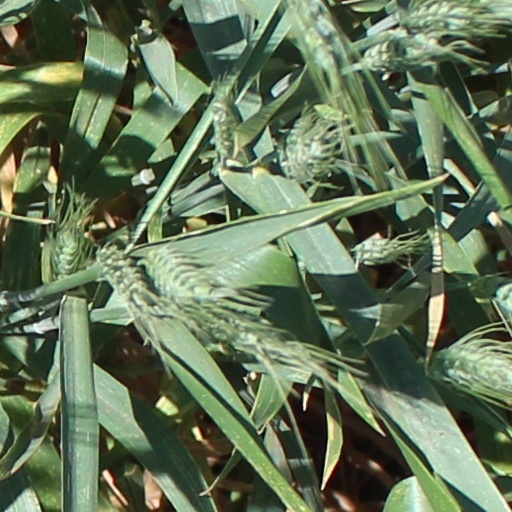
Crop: wheat